List of American League pennant winners

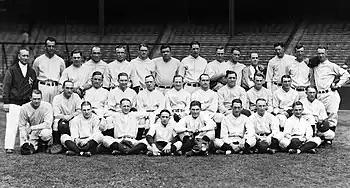
The 1926 New York Yankees were one of 41 pennant-winning teams in the Yankees' history.

Every Major League Baseball (MLB) season, one American League (AL) team wins the pennant, signifying that they are the league's champion and have the right to play in the World Series against the champion of the National League (NL). The pennant was presented to the team with the best win–loss record each year through the 1968 season, after which the AL Championship Series (ALCS) was introduced to decide the pennant winner. The first modern World Series was played in 1903 and, after a hiatus in 1904, has taken place every season except 1994, when a players' strike forced the cancellation of the postseason. The current AL pennant holders are the New York Yankees, who beat the Cleveland Guardians for the pennant on October 19, 2024.